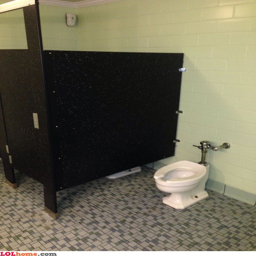
that would be the toilet for freshman !